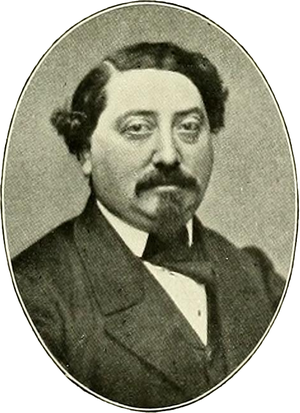
Édouard Timbal-Lagrave est un pharmacien et botaniste, spécialiste de la flore pyrénéenne.